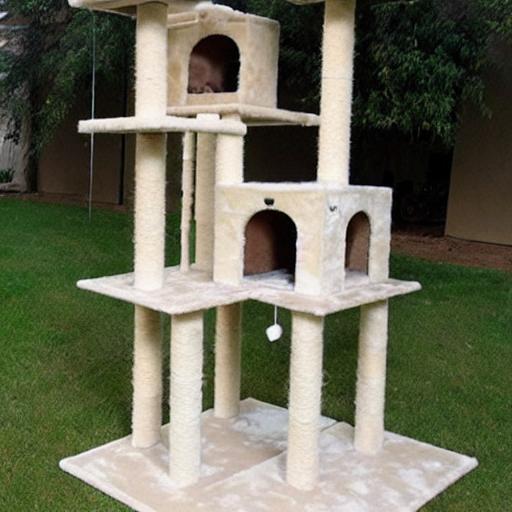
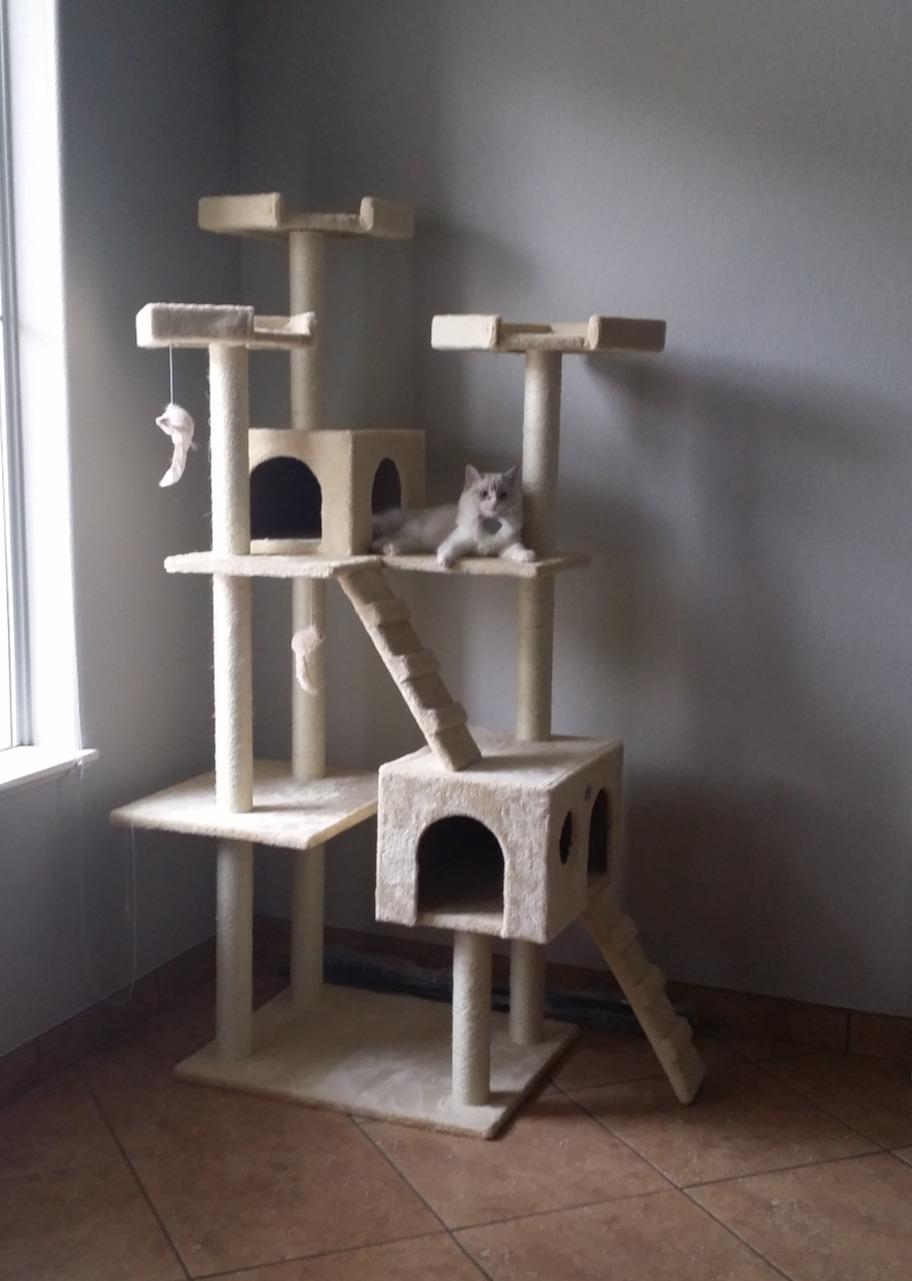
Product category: items_cat tree
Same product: no